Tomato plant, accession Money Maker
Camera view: bottom (45 deg); turntable rotation: 240 degrees
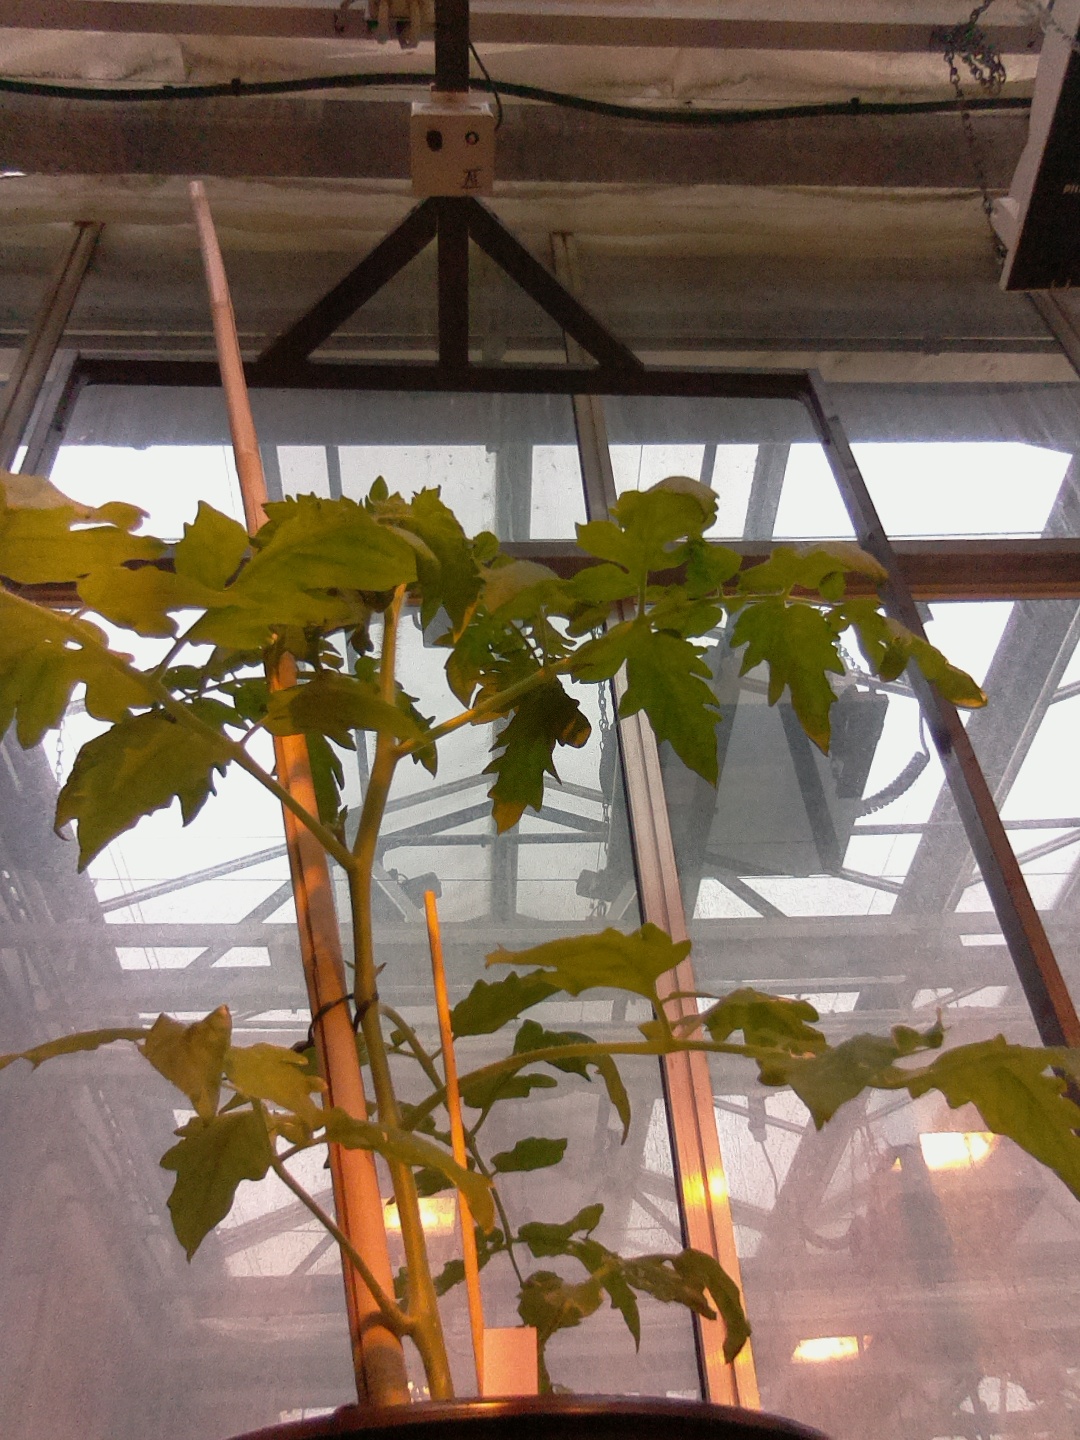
BBCH growth stage 14: 8 of true leaves visible